Canada–United States relations

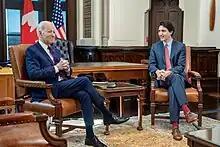
President Joe Biden and Prime Minister Justin Trudeau, March 2023

Stephen Harper and George W. Bush were thought to share warm personal relations and also close ties between their administrations. Because Bush was unpopular among liberals in Canada (particularly in the media), this was underplayed by the Harper government.